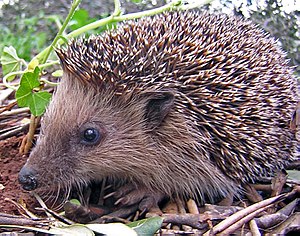
Pindsvin (familie)
Et ungt pindsvin (Erinaceus europaeus)
Et ungt pindsvin (Erinaceus europaeus)
Pindsvin er en familie af pattedyr med omkring 25 nulevende arter, der er hjemmehørende i Europa, Afrika og Asien. Familien deles i to underfamilier, hvis arter er helt forskellige af udseende, de egentlige pindsvin og rottepindsvin. I Danmark og resten af Vesteuropa er arten pindsvin almindelig.